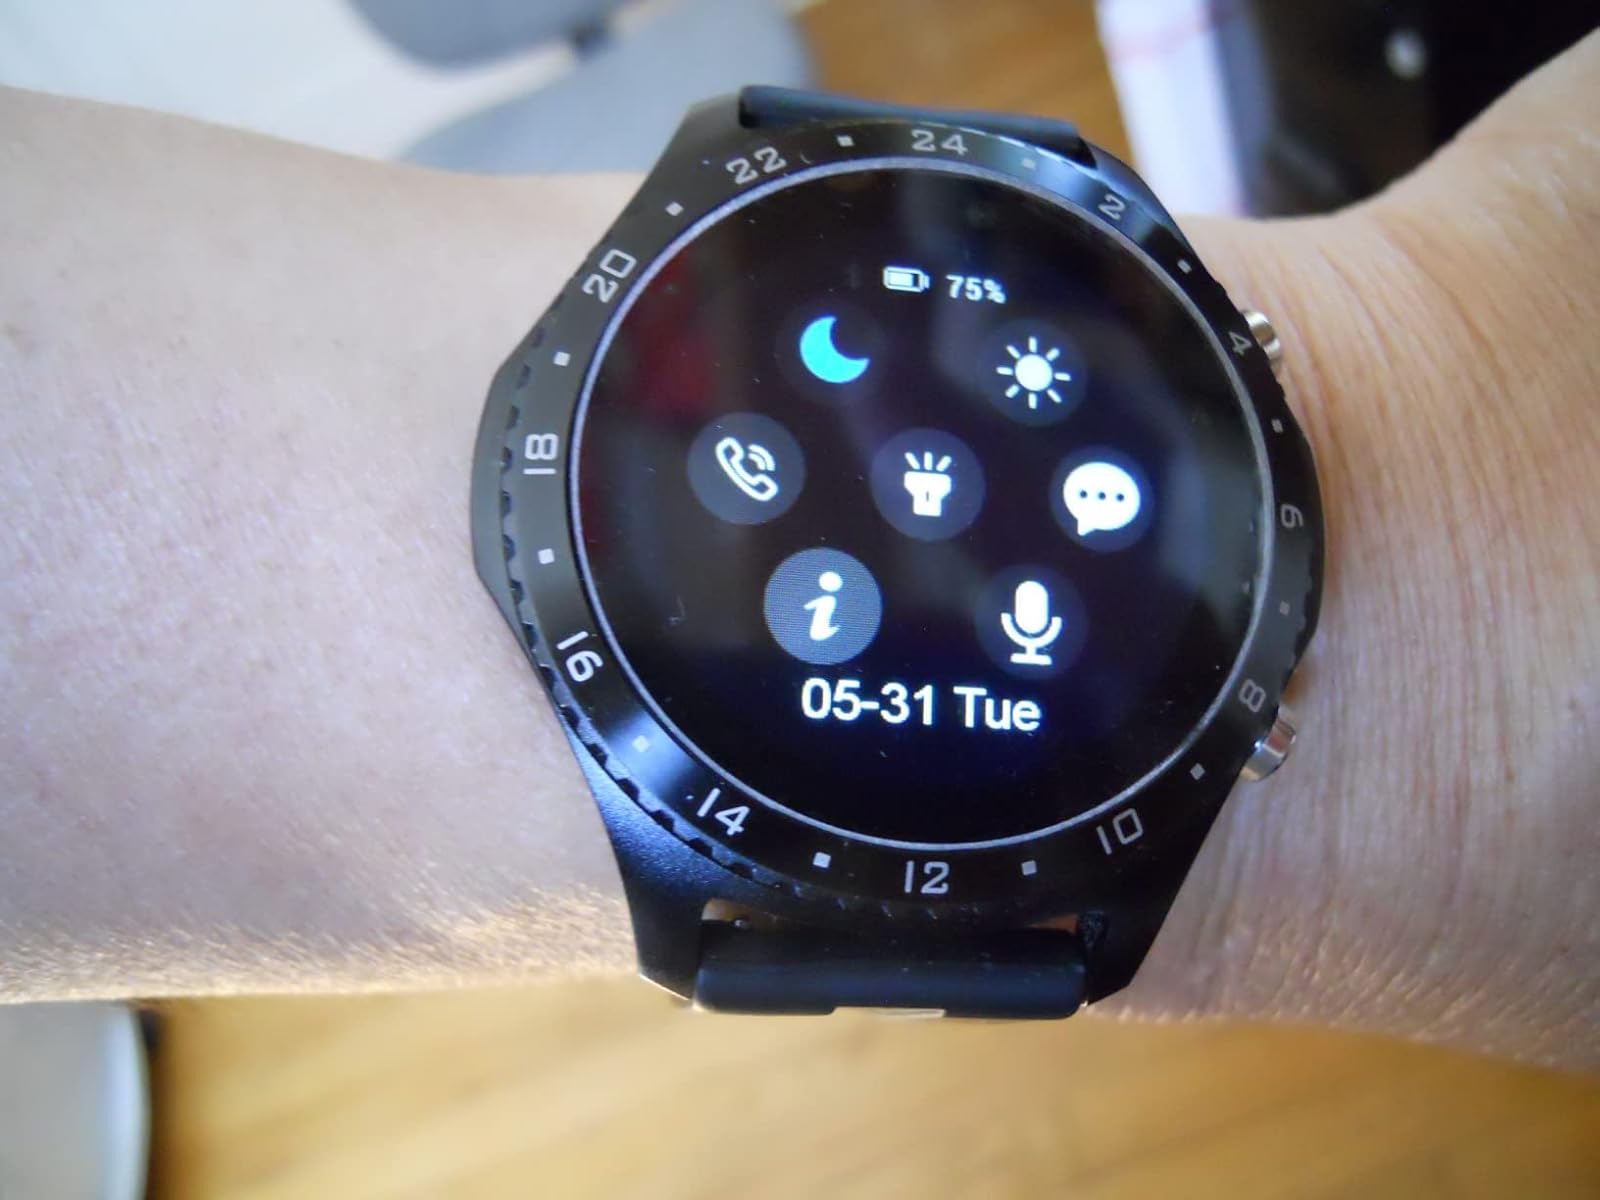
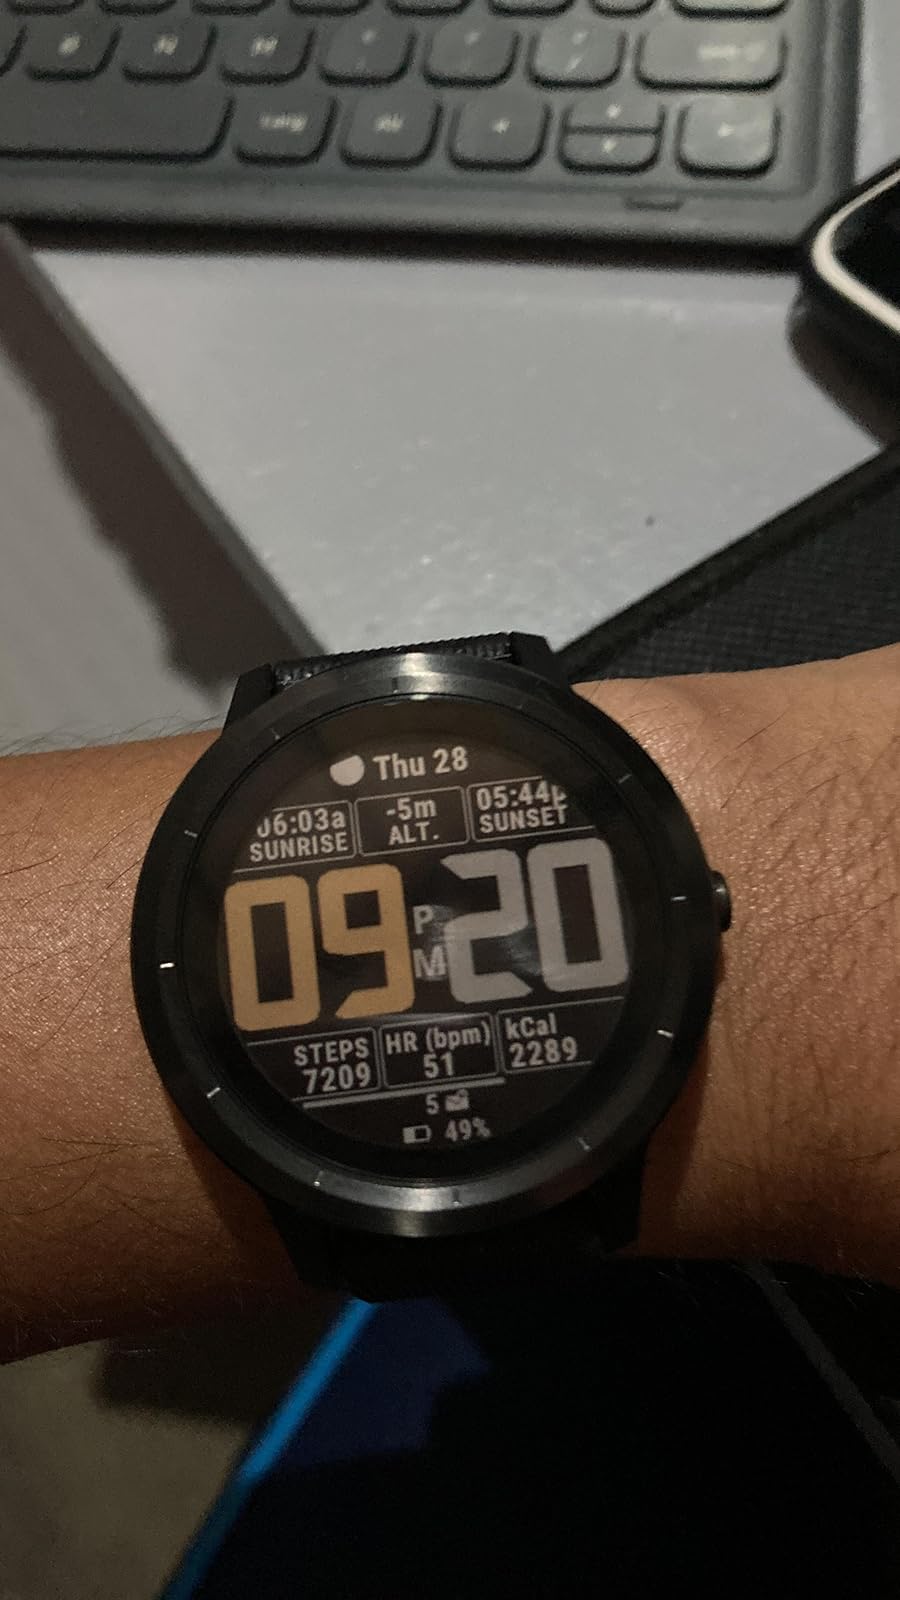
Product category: smartwatch
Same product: no